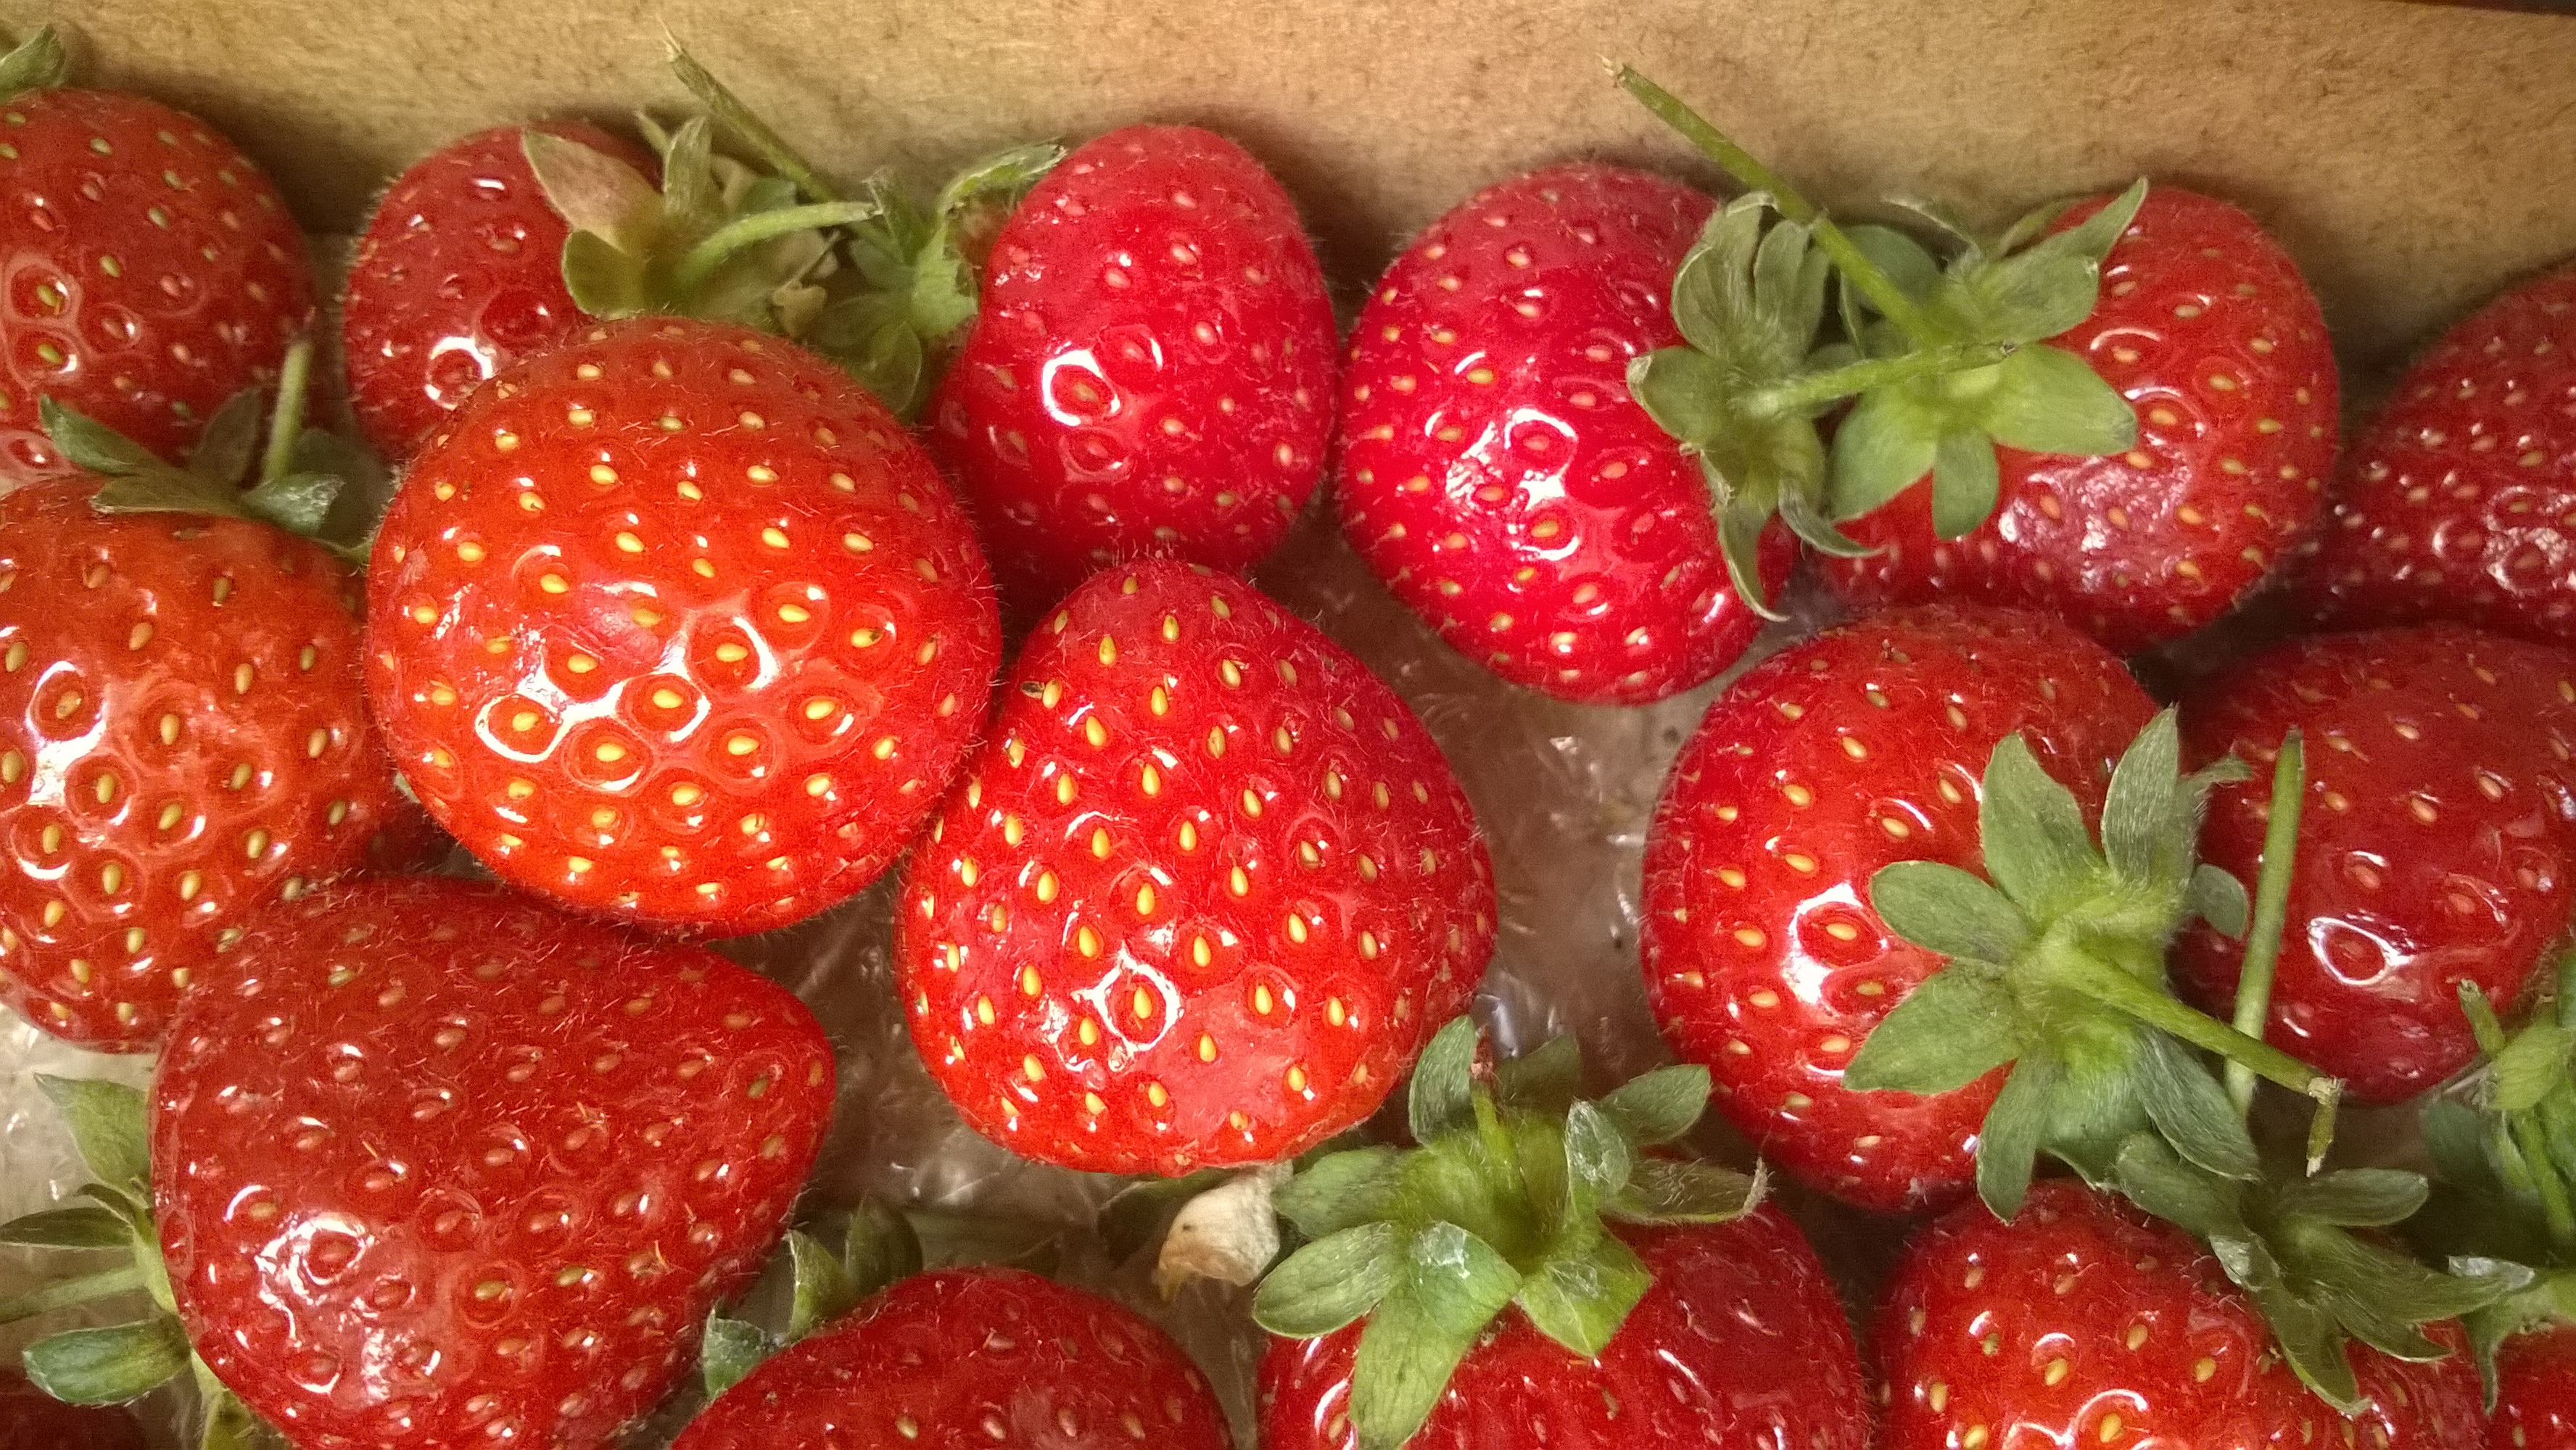
plant, fruit, berry, sweet, summer, food, red, produce, fresh, healthy, strawberry, nutrition, strawberries, frutti di bosco